CAMI Assembly

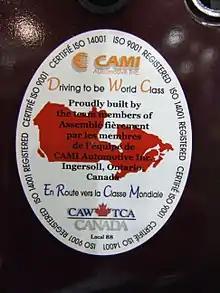
CAMI certification sticker on a Chevrolet Equinox, 2007

In November 2009, GM announced to invest US$85 million investment at the plant, raising production by 40,000 vehicles to 240,000 by adding a third shift, resulting in the recall of about 150 laid-off autoworkers in preparation of the 2010 Chevrolet Equinox and GMC Terrain. Until December 2009, ownership of CAMI was split 50-50% between Suzuki and General Motors of Canada Ltd. The former withdrew from the venture after it stopped production of its XL7 models at CAMI in June 2009 due to poor sales.